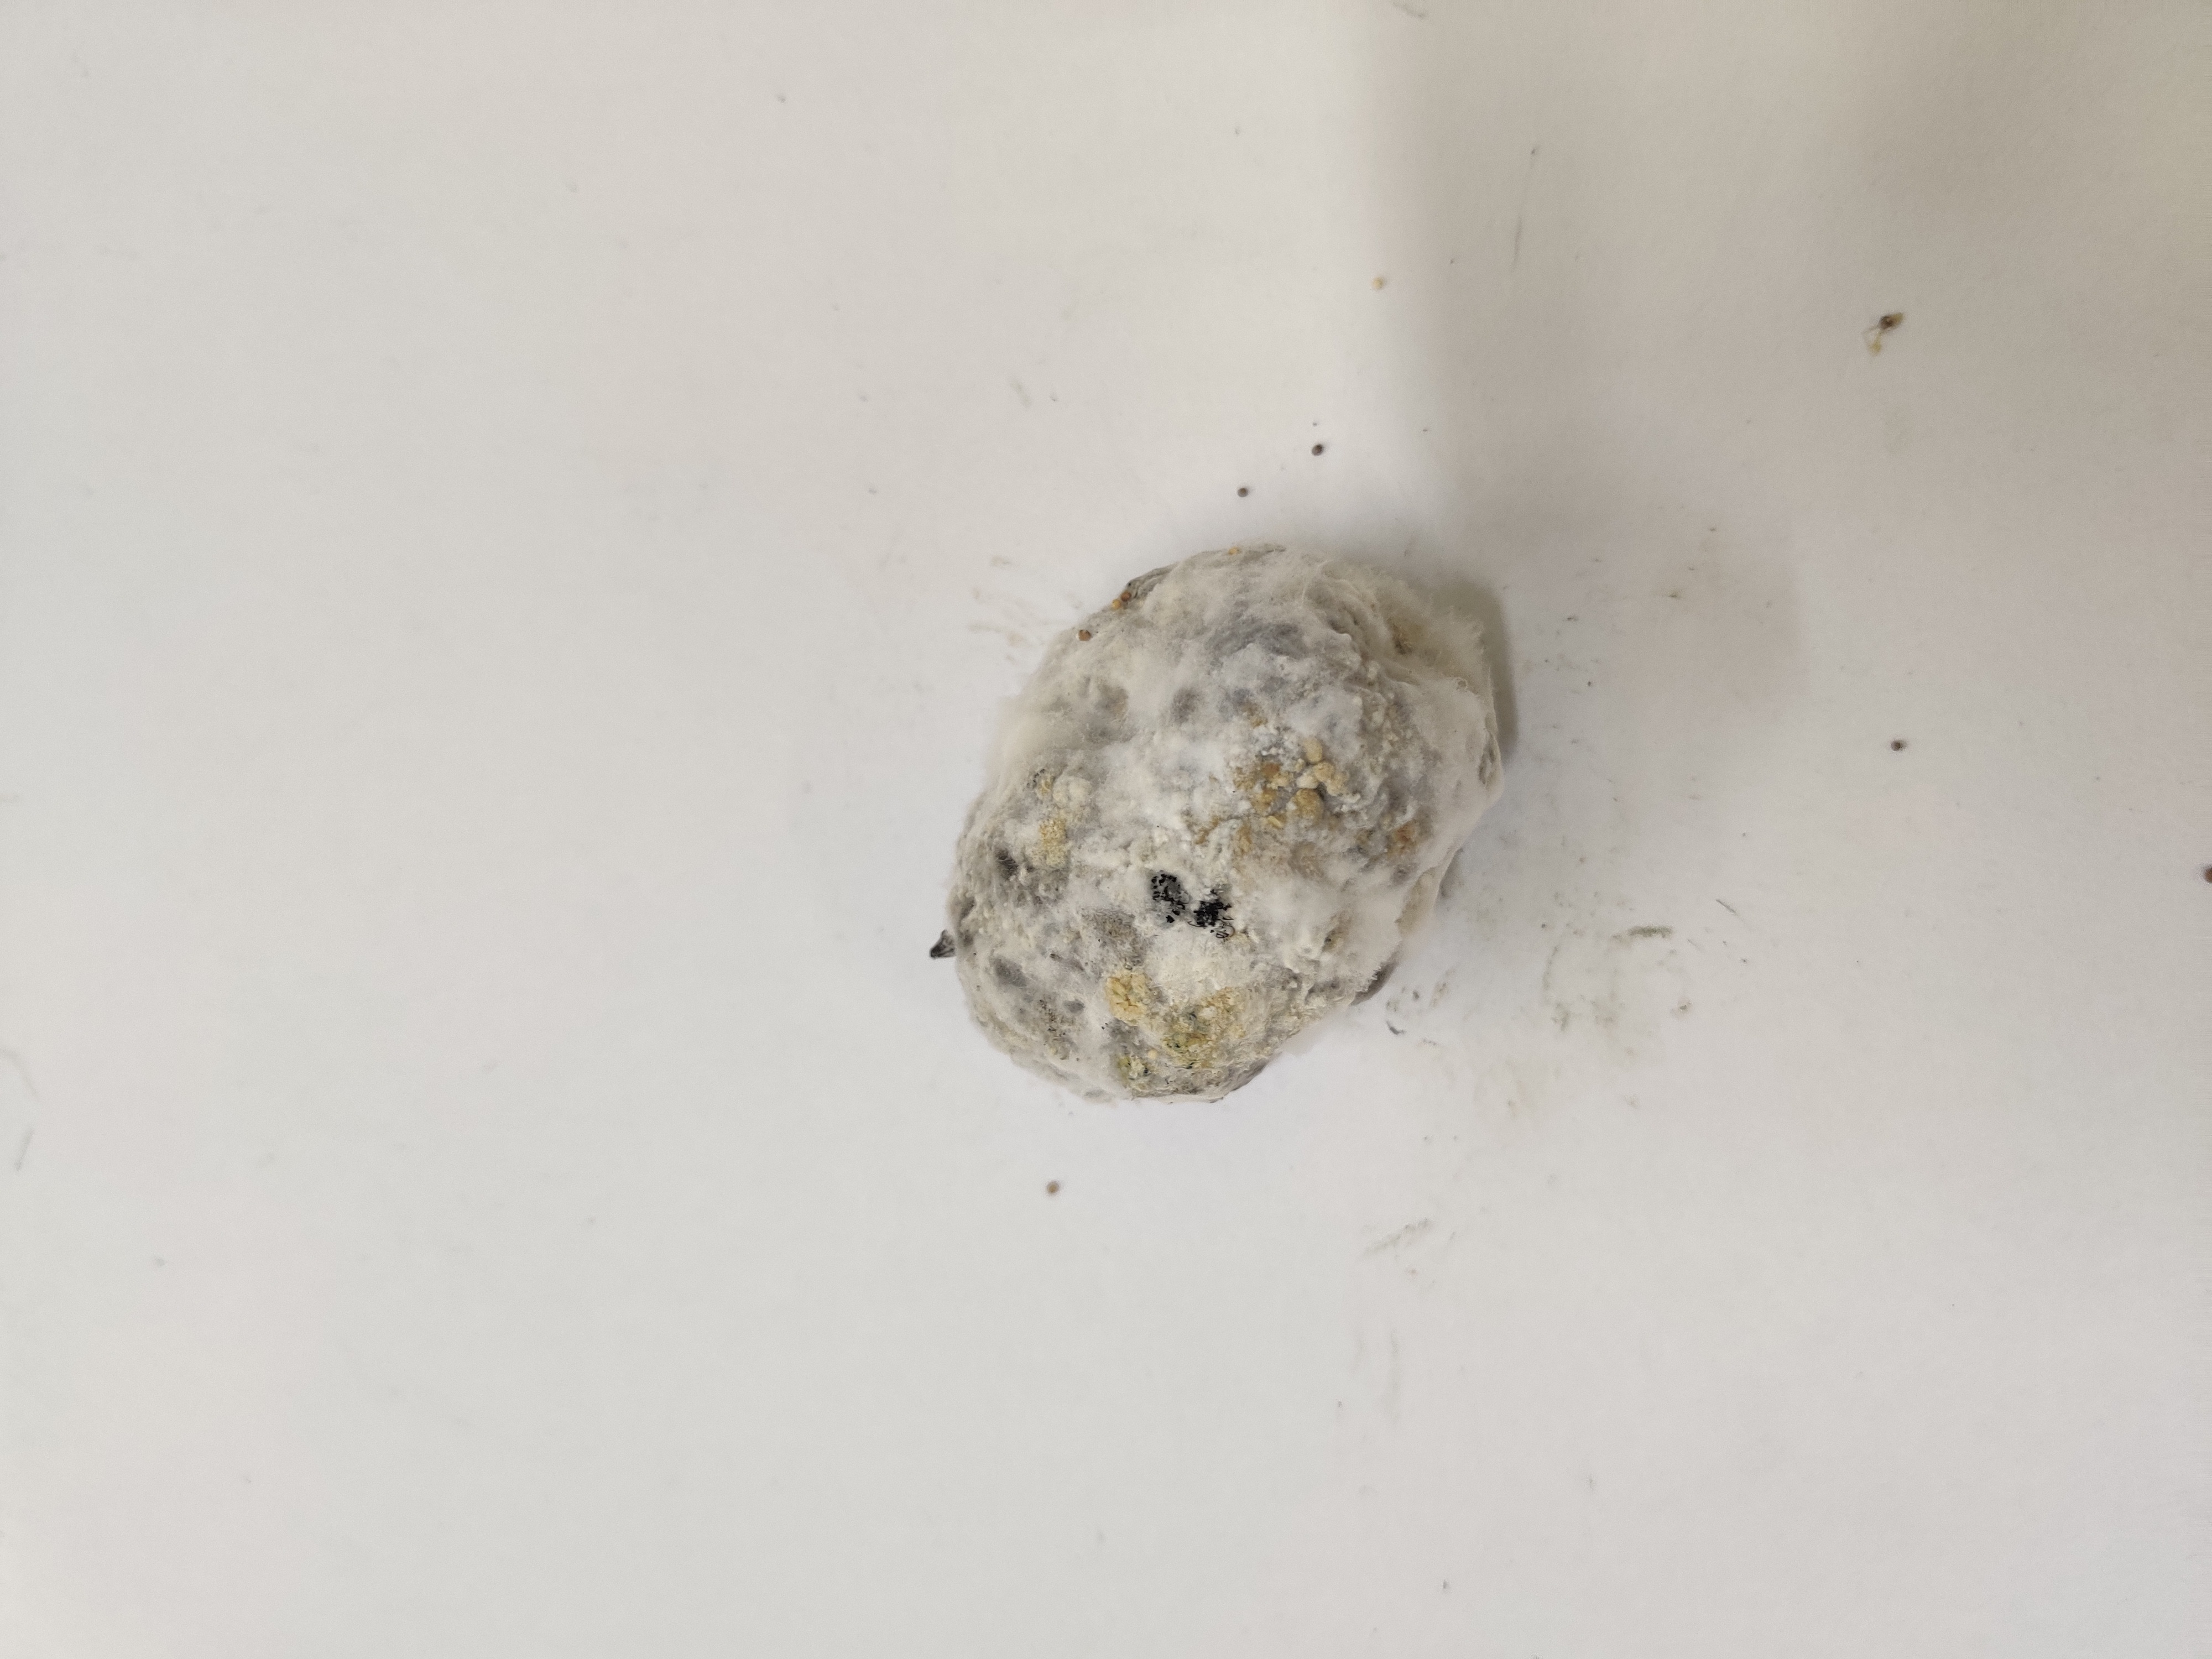
Crop: Spiny Gourd
Condition: Damaged